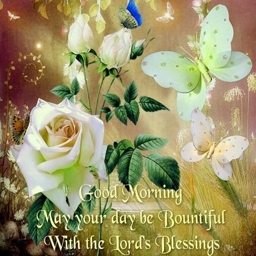
good morning , may your day be bountiful with the lord 's blessings .